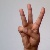
The image shows a hand gesture representing the letter 'W' in Indian Sign Language.